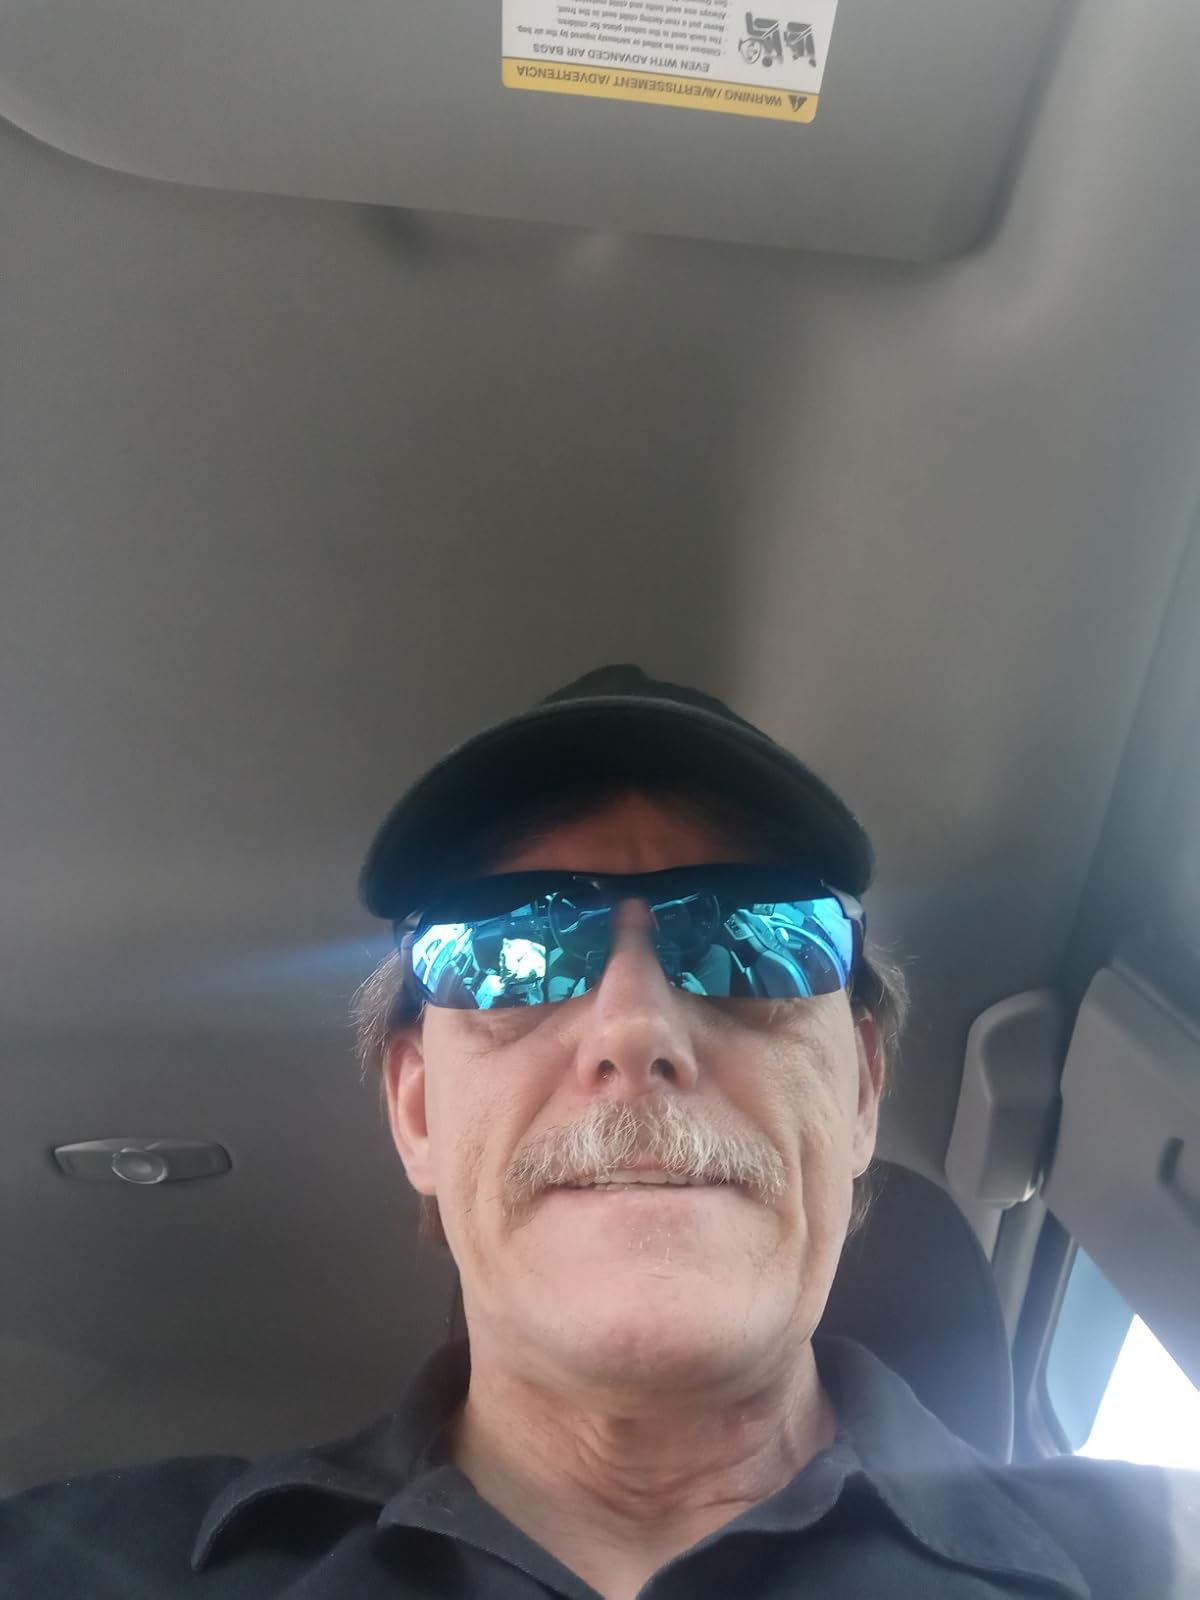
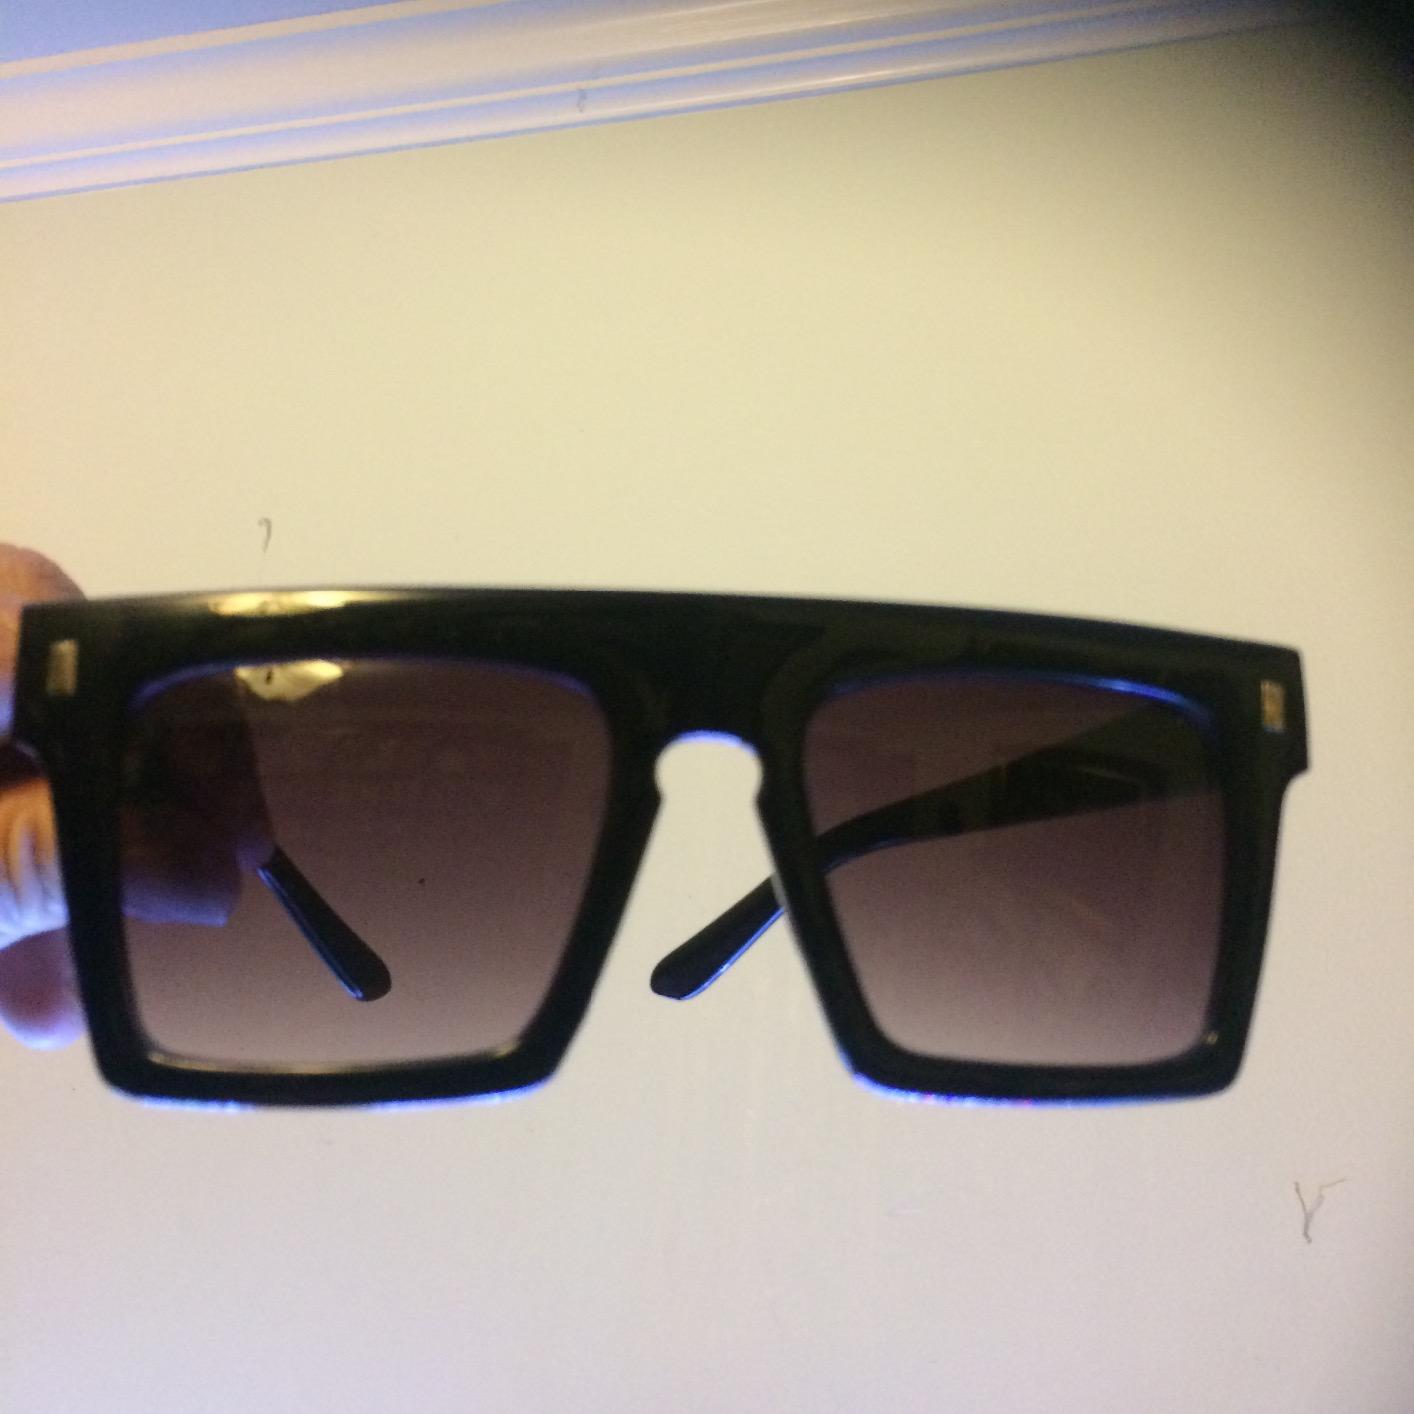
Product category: accessories_sunglasses
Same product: no